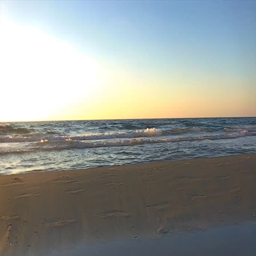
sea view on a beach